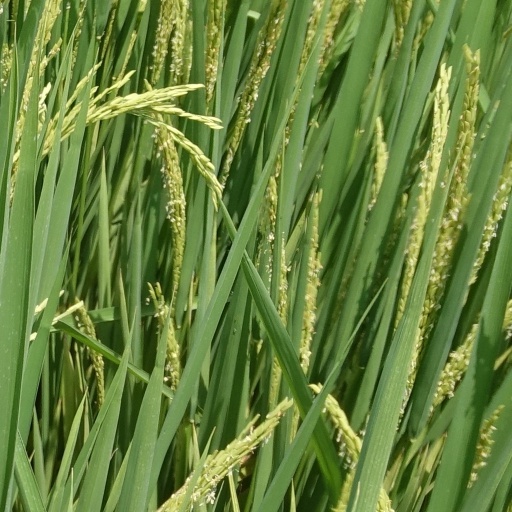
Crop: rice